History of Riga

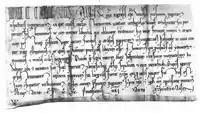
1220 – Deed, Riga's hospital for the indigent sick

In 1220 Albert established a hospital under the "Order" for the poor sick (""ad usus pauperum infirmantium hospitale in nova civitate Rige construximusus""). In 1225 it became a Holy Ghost Hospital of Germanya lepers' hospital, although no cases of leprosy were ever recorded there. (In 1330 it became the site of the new Riga Castle.)